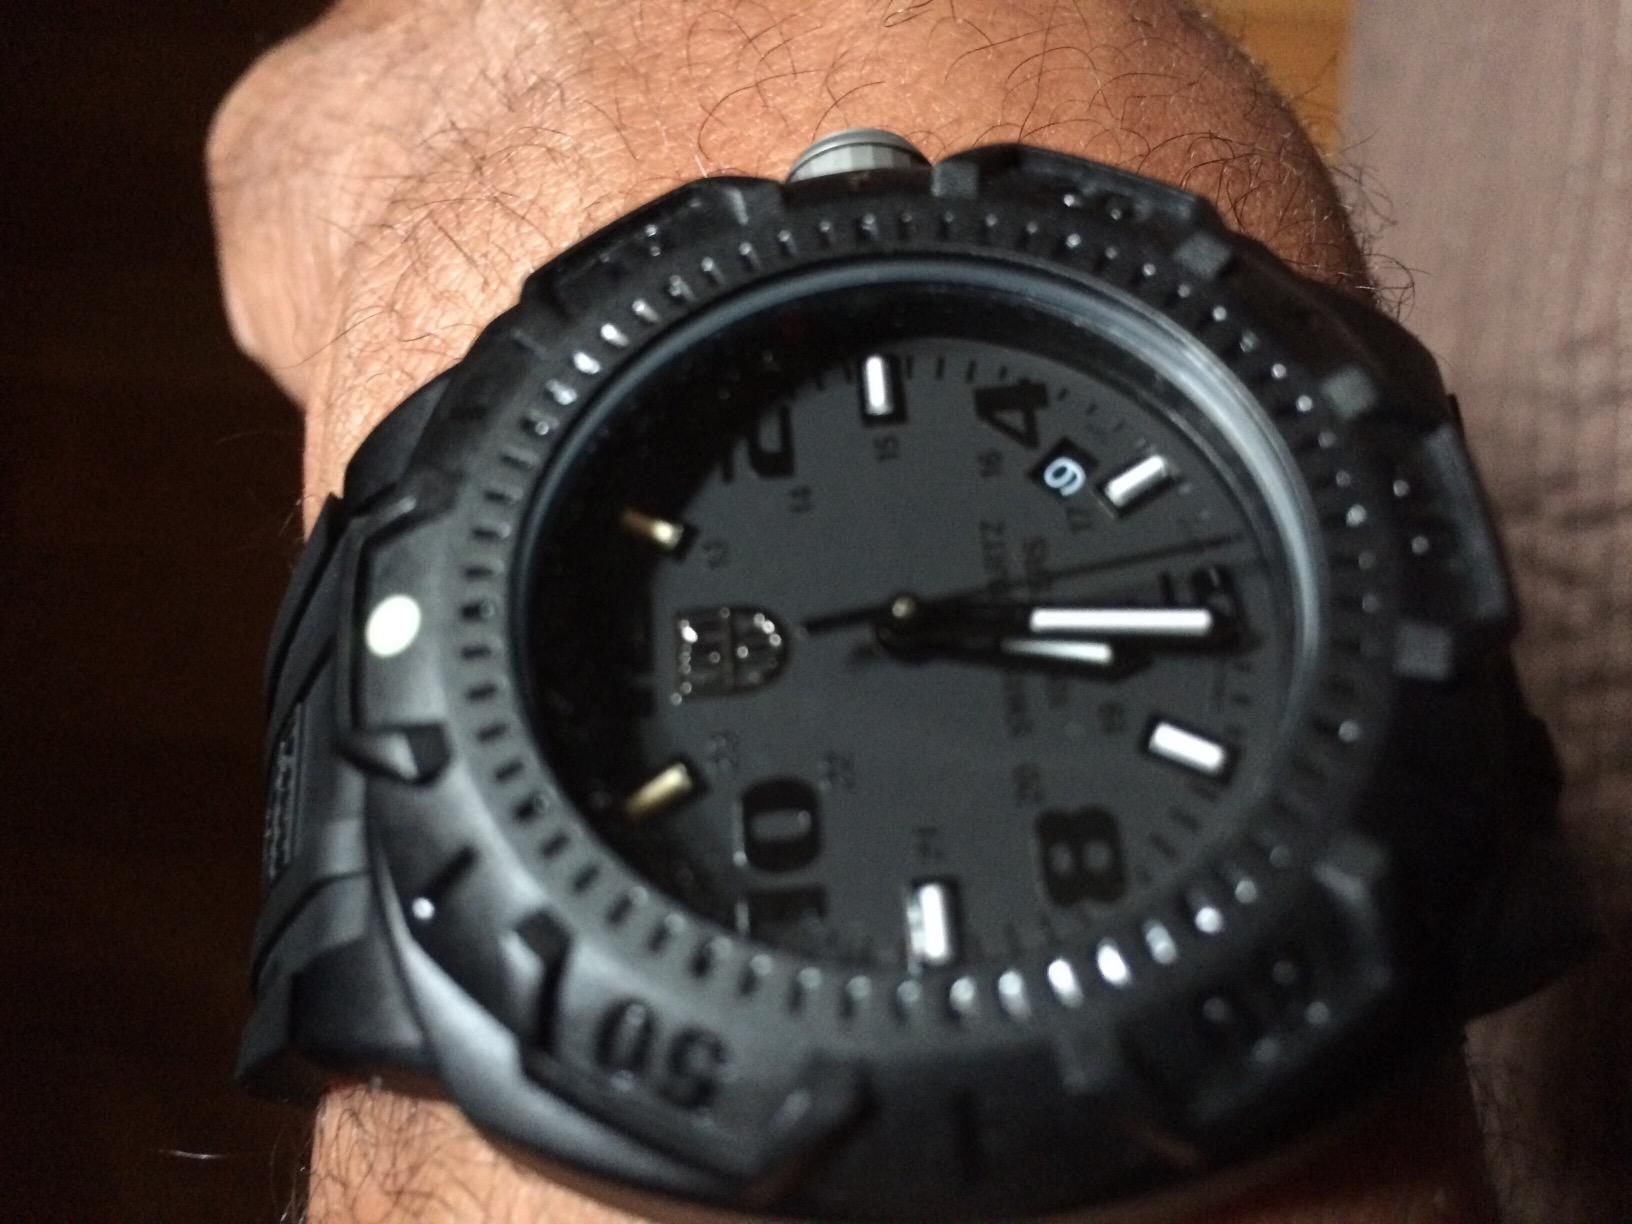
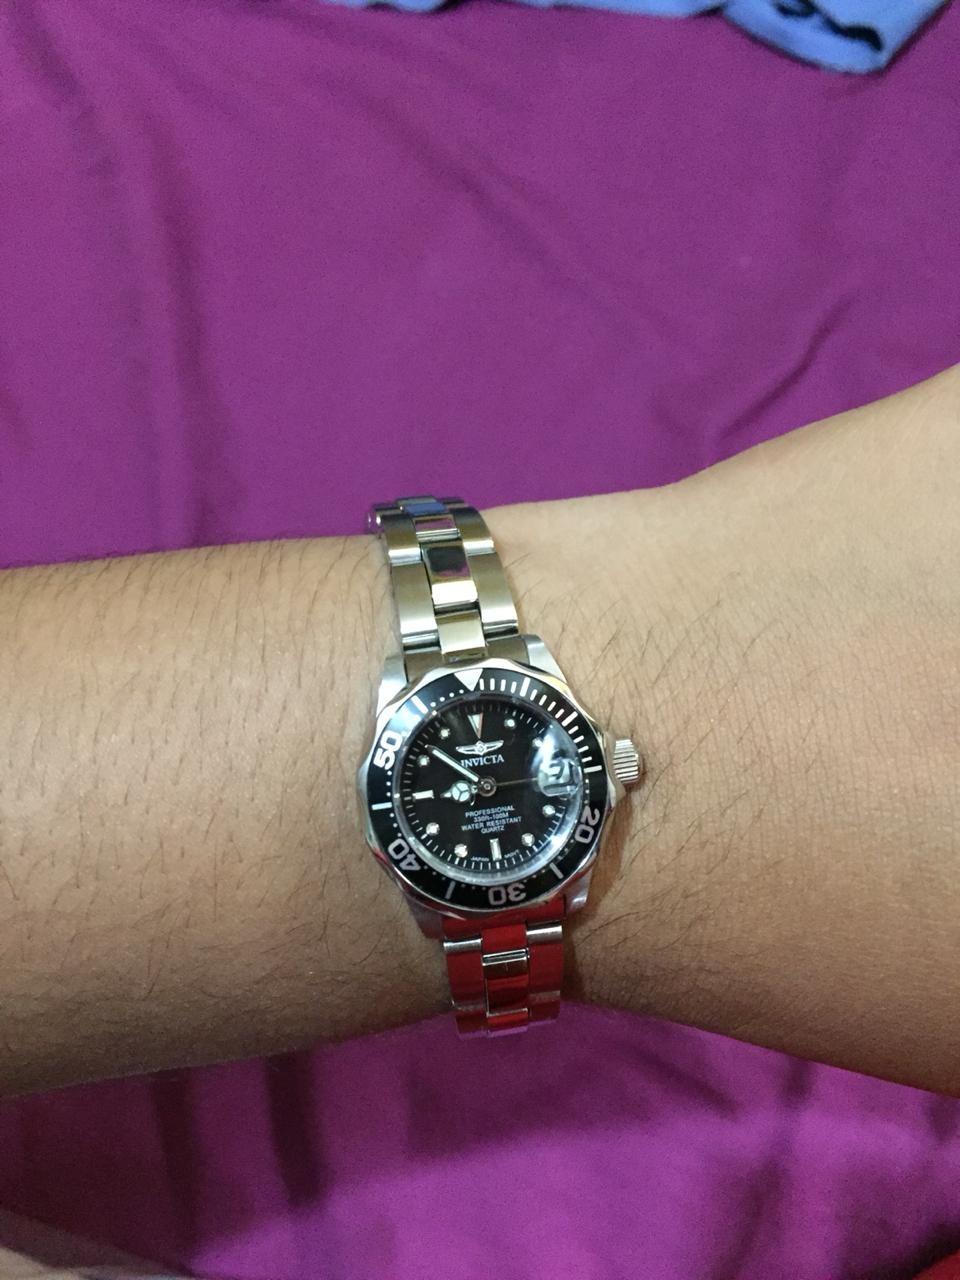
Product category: accessories_watch
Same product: no